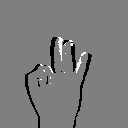
ASL letter: f